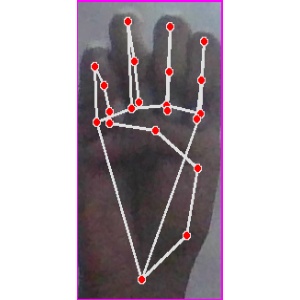
अक्षर: म